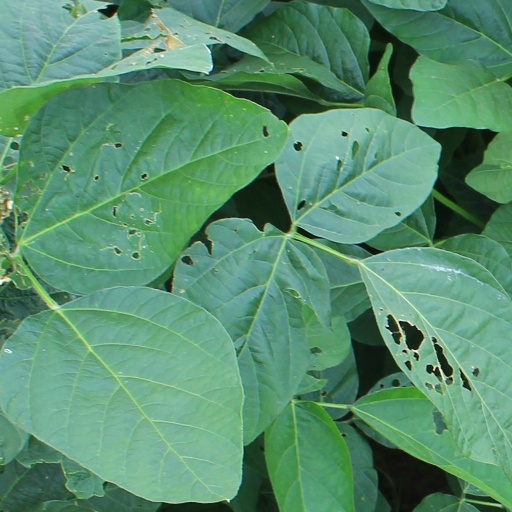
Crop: soybean